Eurasia (train)

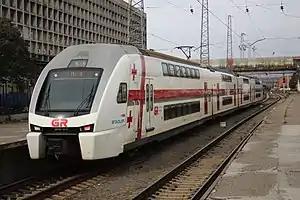
Georgian Railways GRS class at Tbilisi main station

The high doors are accessible with the platforms, while the low doors are accessible with the platforms and the platforms.